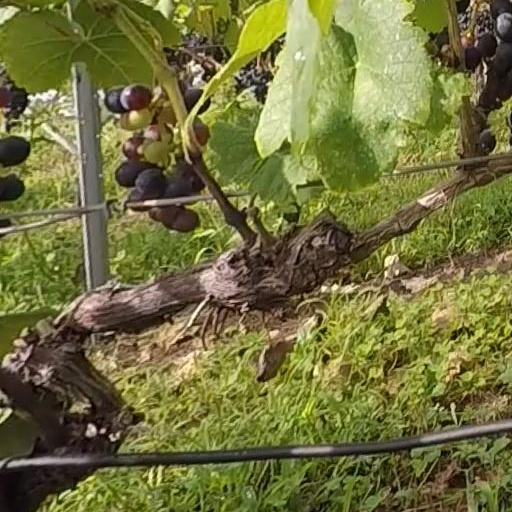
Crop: grape